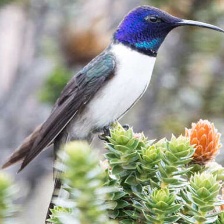
Species: ECUADORIAN HILLSTAR
Scientific name: OREOTROCHILUS CHIMBORAZO
ImageNet parent category: hummingbird